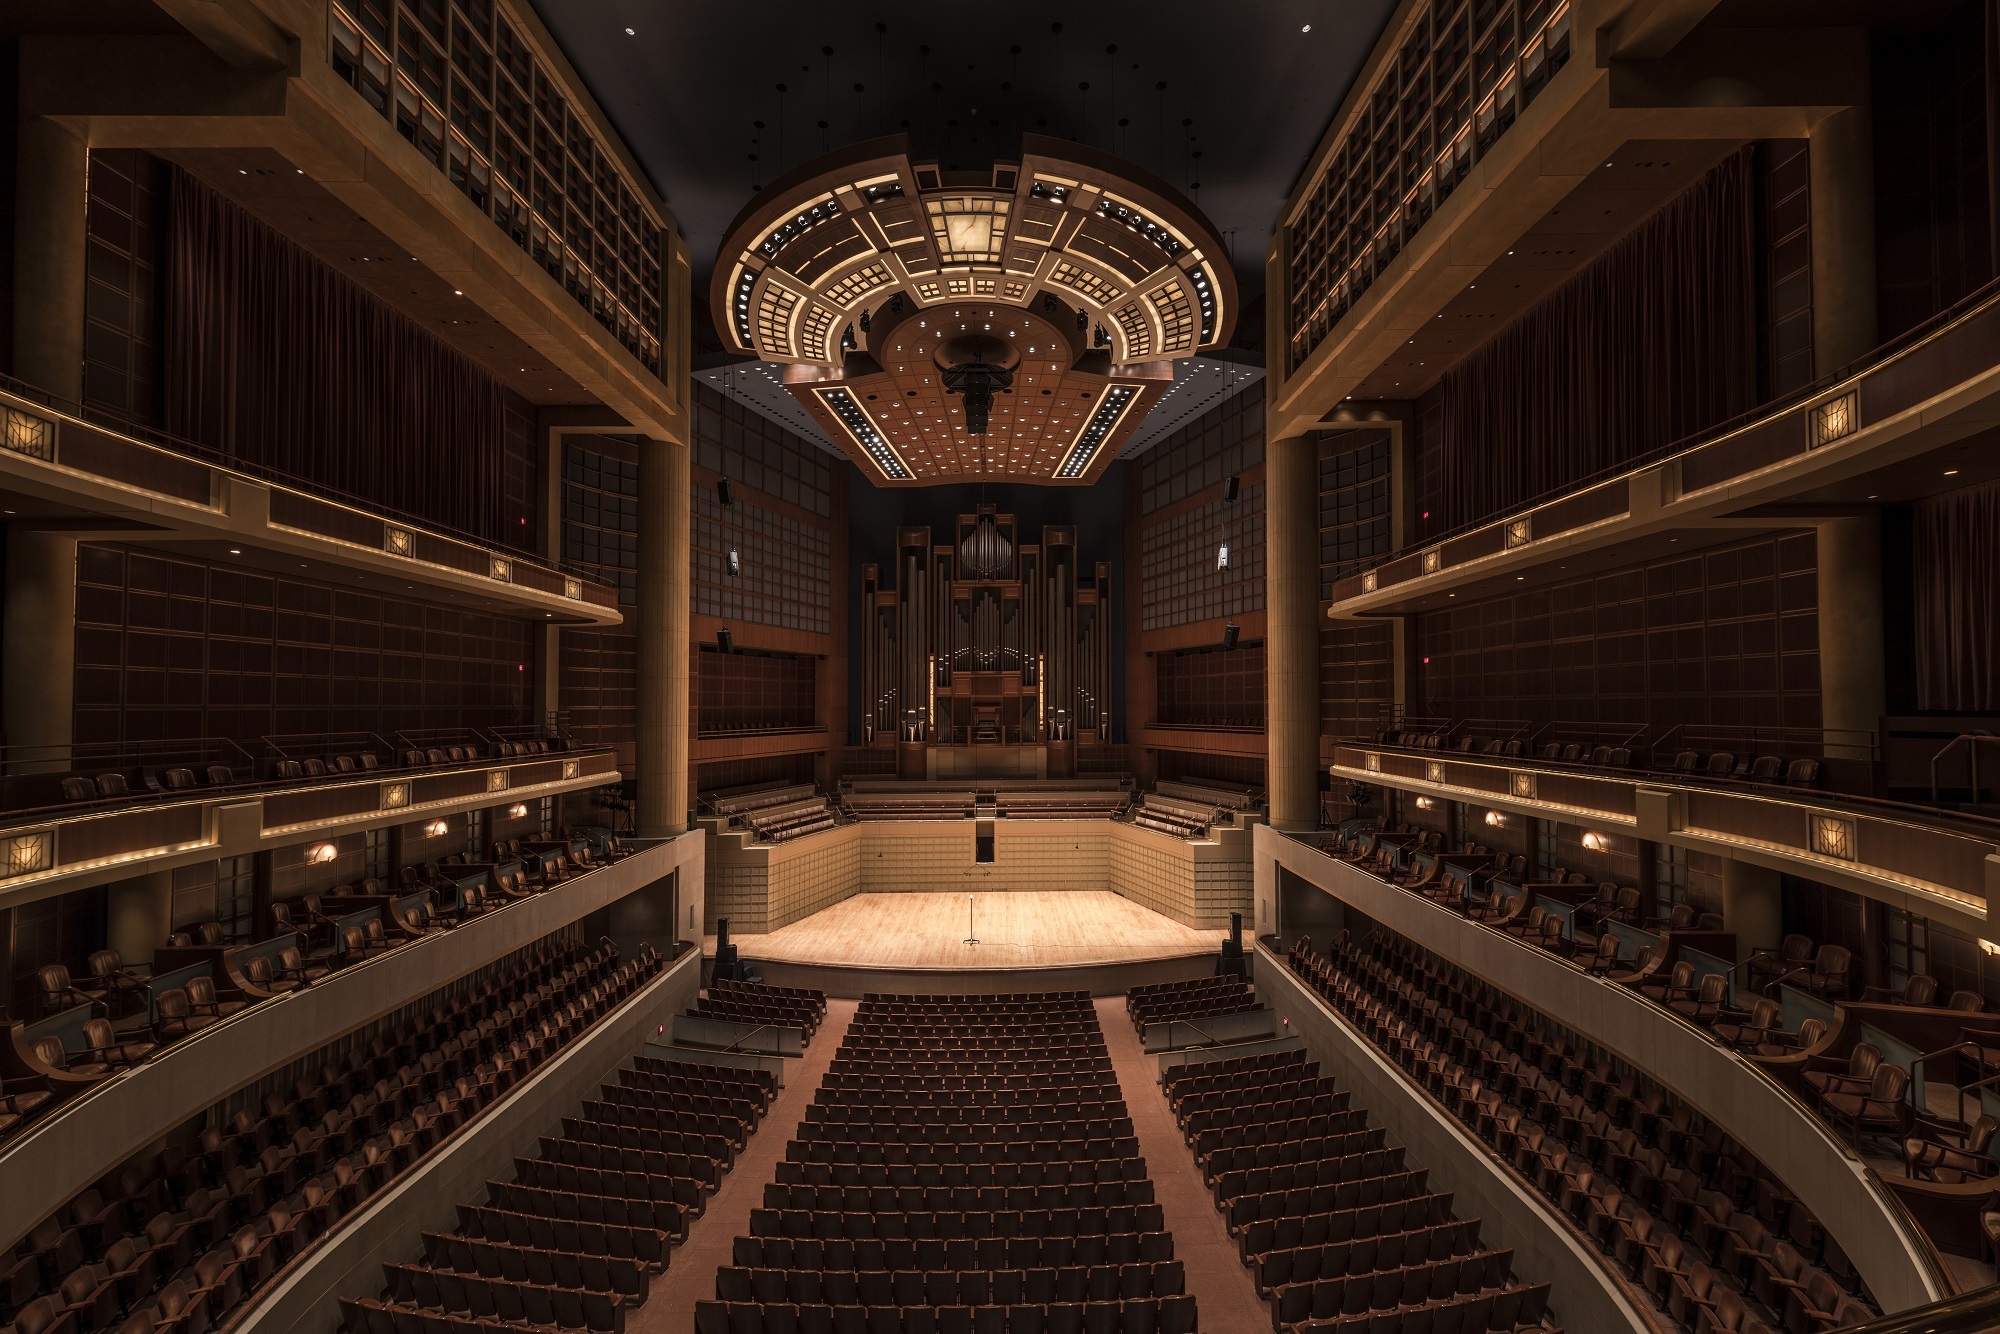
music, architecture, auditorium, interior, building, downtown, concert, opera house, artistic, usa, america, theatre, stage, orchestra, design, performance, symmetry, theater, seats, texas, dallas, entertainment, screenshot, symphony hall, morton h myerson